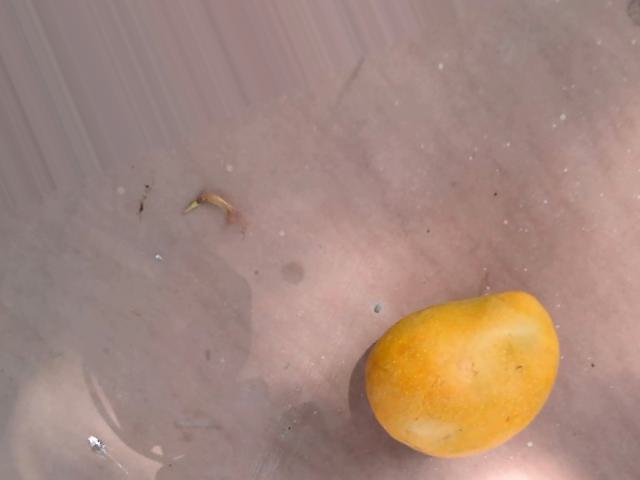
Label: Ripe_Mango